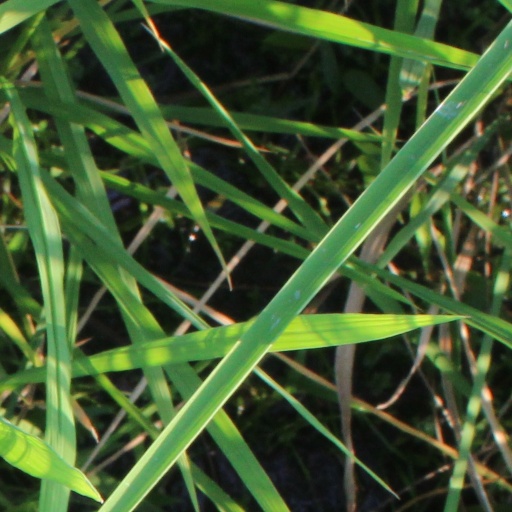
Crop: rice